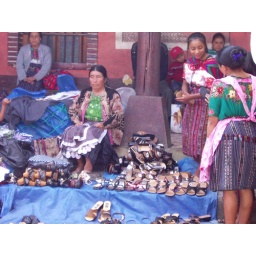
a shoe stall in the market